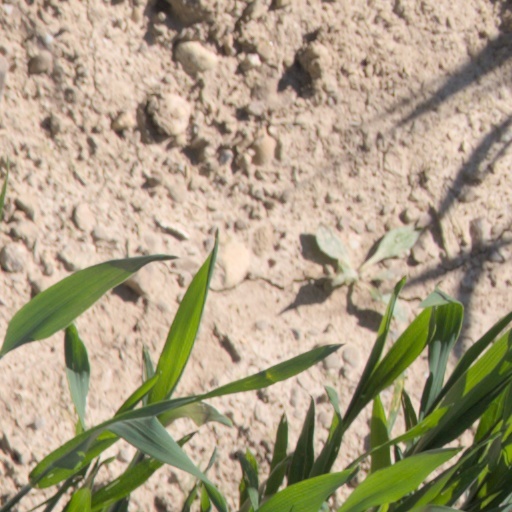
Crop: wheat